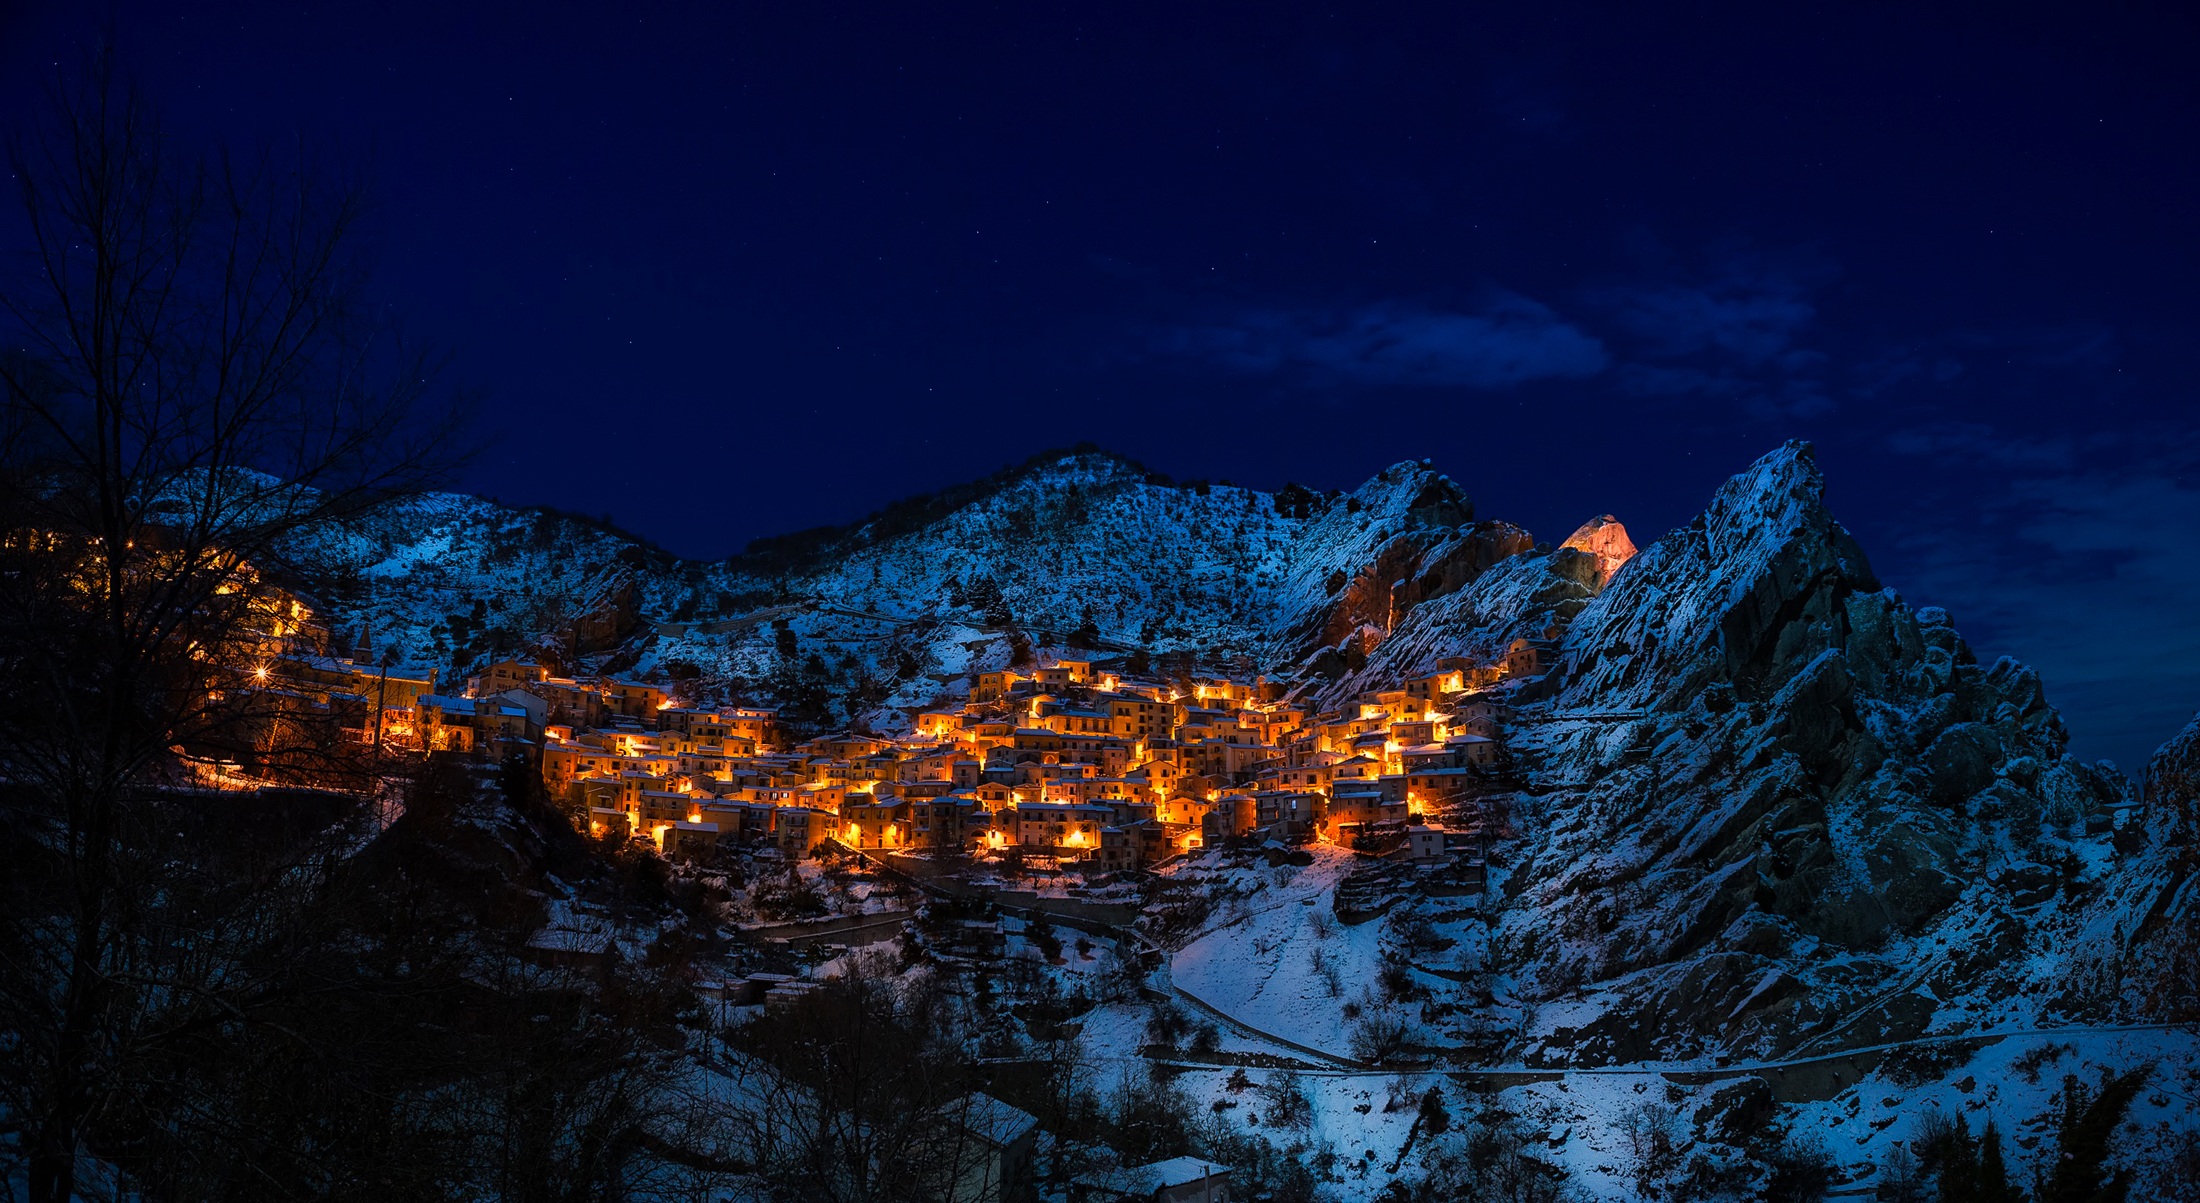
landscape, nature, mountain, snow, winter, architecture, sky, night, town, old, city, mountain range, panorama, village, dusk, evening, reflection, weather, italy, glow, darkness, historic, outdoors, hdr, lights, resort, mountains, homes, beautiful, landmarks, mountainous landforms, geological phenomenon, castelmezzano